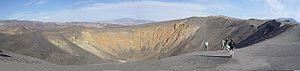
Le parc national de la vallée de la Mort est situé à l'est de la Sierra Nevada, en Californie, et s'étend en partie sur le Nevada. Avec plus de 13 600 km², ce parc de zone aride, intégralement situé dans le désert des Mojaves, est l'un des plus grands parcs nationaux américains.
Le cratère Ubehebe est un cratère volcanique qui fait partie d'un groupe, les cratères Ubehebe. Il est situé dans le parc national de la vallée de la Mort et plus précisément dans les montagnes Cottonwood dans le comté d'Inyo.